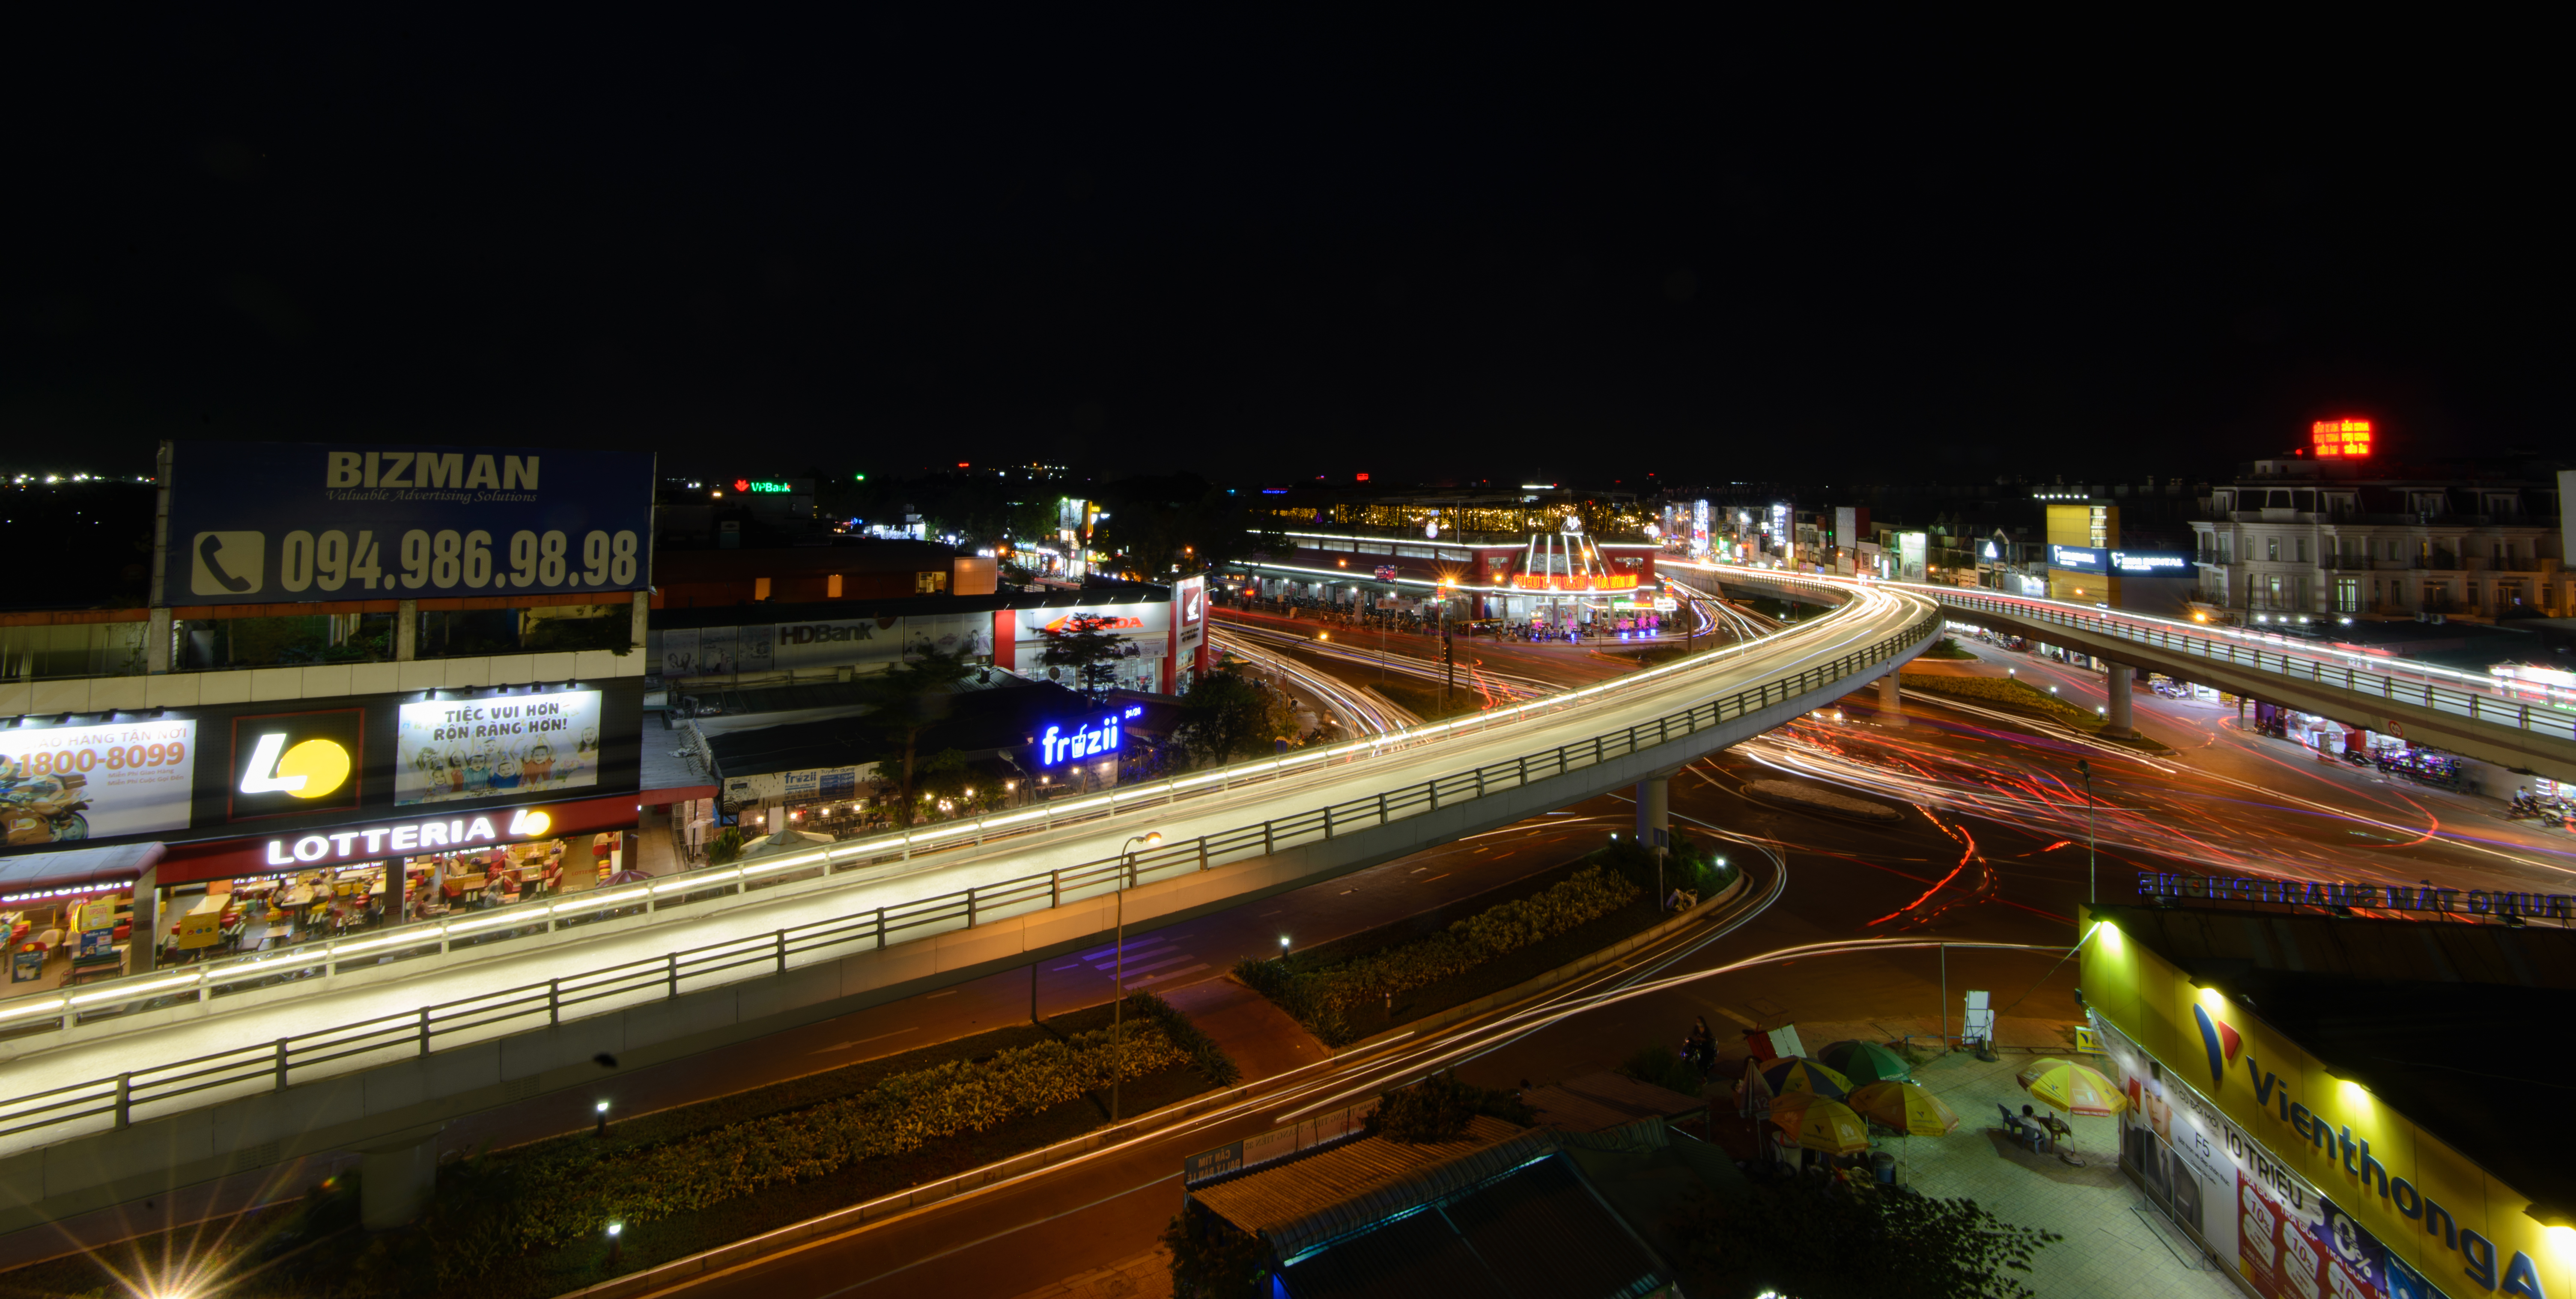
light, street, city, road, travel, light led, vietnam, landscape, sun, lantern, nature, panorama, outdoors, happy, night time, exposure, photography, technique, art, metropolitan area, night, urban area, infrastructure, metropolis, cityscape, transport, bridge, reflection, overpass, evening, highway, downtown, public transport, sky, traffic, car, fixed link, controlled access highway